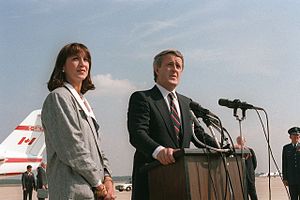
Brian Mulroney
Brian Mulroney med sin hustru Mila
Martin Brian Mulroney, mest kendt som Brian Mulroney var den 18. premierminister i Canada fra 17. september 1984 til 25. juni 1993 og leder af det konservative parti. Mulroney er uddannet jurist og har efter afgangen som premierminister genoptaget arbejdet som advokat og forretningskonsulent.